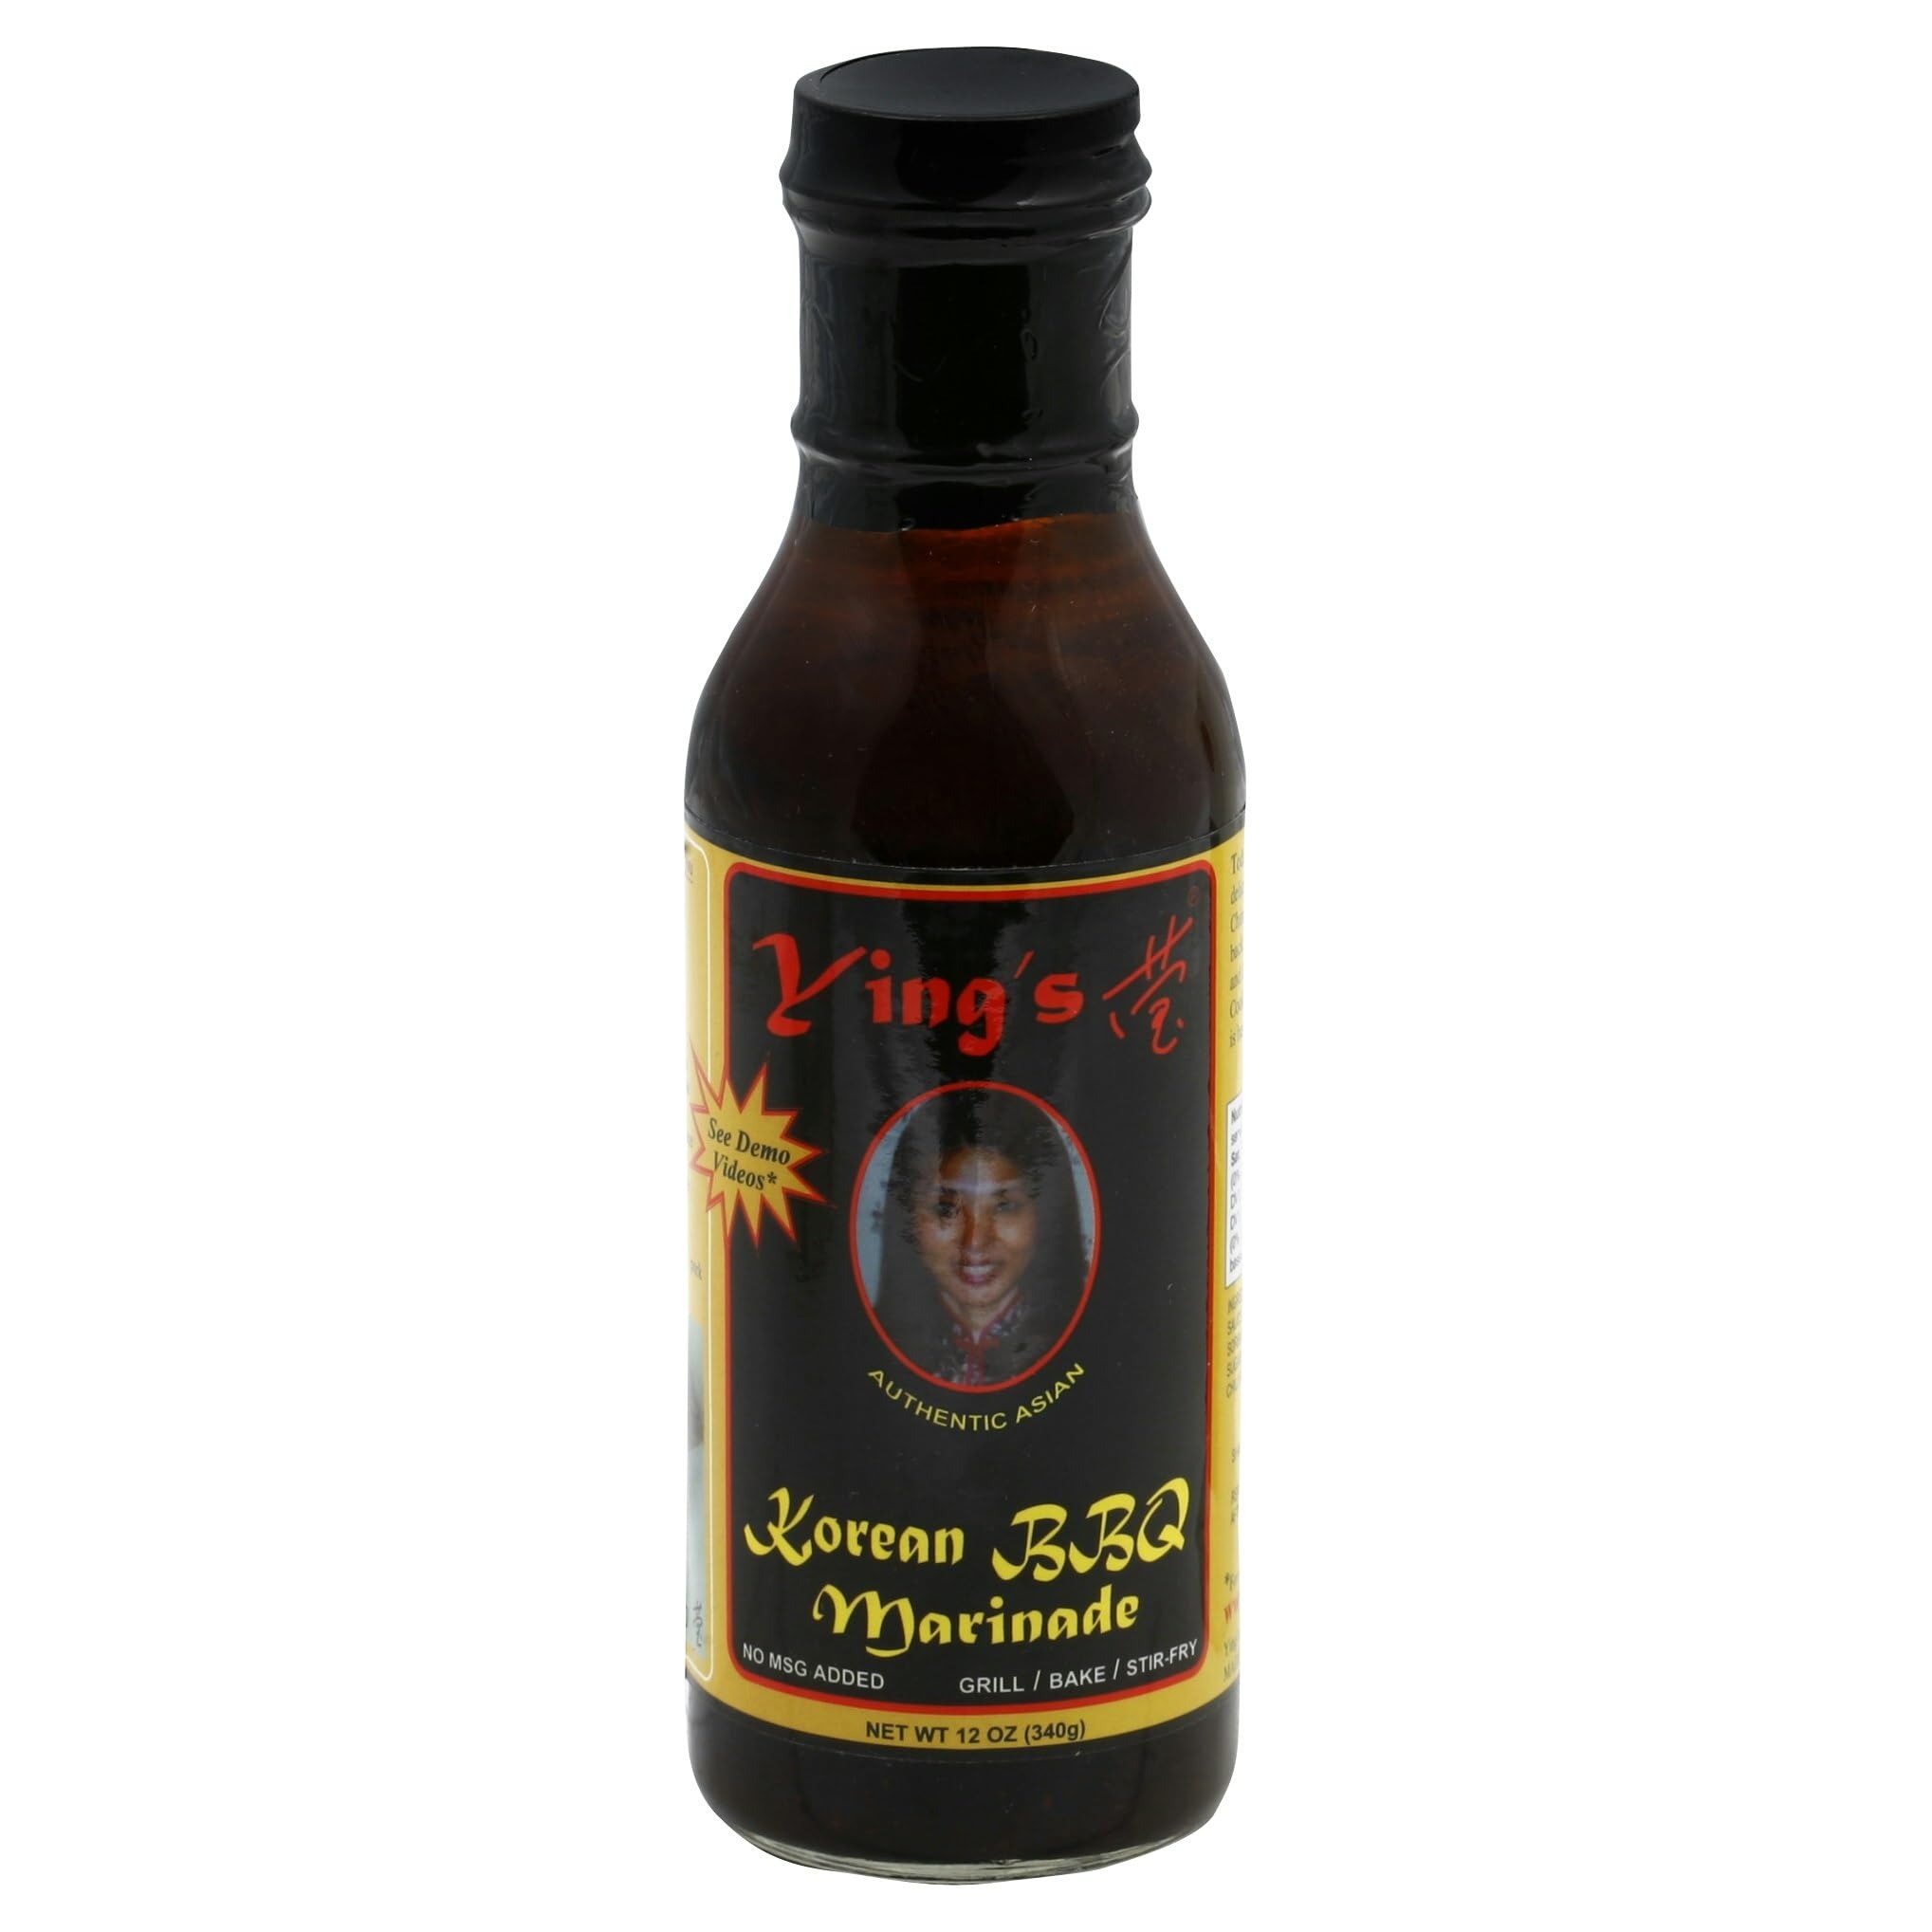
Item Name: Generic Y.ings Korean Barbeque Marinade 12 oz (Pack of 6)
Bullet Point 1: Versatile Usage: Perfect for marinating, dipping, drizzling, or cooking, making it a must-have addition to your kitchen pantry.
Bullet Point 2: Enhances Flavors: Expertly crafted to complement and elevate the taste of your favorite dishes, from salads and sandwiches to grilled meats and vegetables.
Bullet Point 3: Ideal for Sharing: Conveniently packaged for sharing, making it easy to enjoy these snacks with friends and family during gatherings, parties, or any casual get-together.
Bullet Point 4: Consistent Quality: Produced under stringent quality control measures, ensuring a consistently delicious product that meets high standards and exceeds your expectations every time.
Bullet Point 5: Rich and Balanced Taste: Offers a harmonious blend of flavors that add depth and complexity to your meals, satisfying even the most discerning palate.
Product Description: This Korean barbeque marinade offers a rich and savory flavor, perfect for adding depth to your grilled and roasted dishes.
Value: 12.0
Unit: Ounce

Price: 27.89